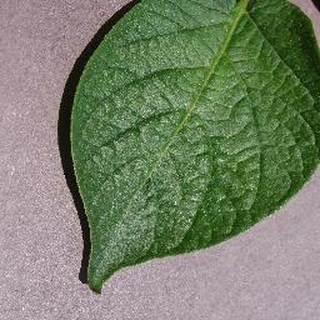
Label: healthy_potato